187th Infantry Regiment (United States)

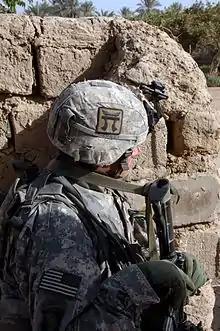
A Rakkasan takes cover behind a mud wall in Iraq. Their helmet has a patch of the unit's distinctive torii symbol.

Before moving north to Ninawa Governorate (province), the Rakkasans conducted extensive stability and support operations in Baghdad's southeast sector. The Rakkasans conducted the majority of their operations in the northwest of Ninevah province with the 1st Battalion, 187th Infantry focusing efforts around Tallafar, Zumar, and Avgani. The 2d Battalion, 187th Infantry worked primarily around Sinjar and Baji, and the 3d Battalion was headquartered in Rabia.